Railway pay cheque

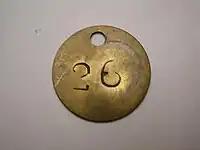
A tally piece or pay cheque.

These had a slightly different use, being more of a system for ensuring the correct pay by 'checking' in and out of the workplace prior to machines being produced for this specific purpose. 'Checks' were often 'holed' for hanging on boards. In mining, for example, a number on the check was personal to each miner and prior to going down the pit, the miner would give one of his tallies to the pit head "banksman", keeping the duplicate for the duration of the shift. Upon returning to the surface, the miner gave his personal tally to the banksman who would pass it on to the time office or the lamp room. This system made it possible to keep track on workers' whereabouts in the mine complex and for what periods they were working.